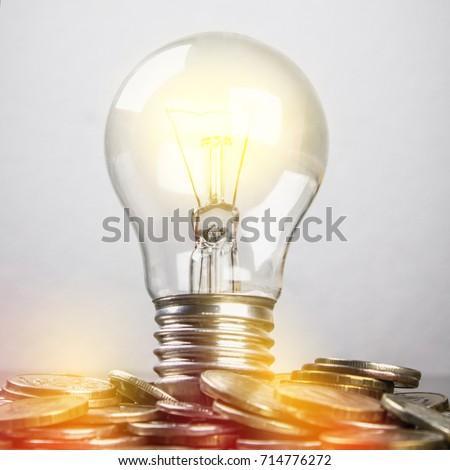
invention on scattered coins on a gray background with leaves of clover .